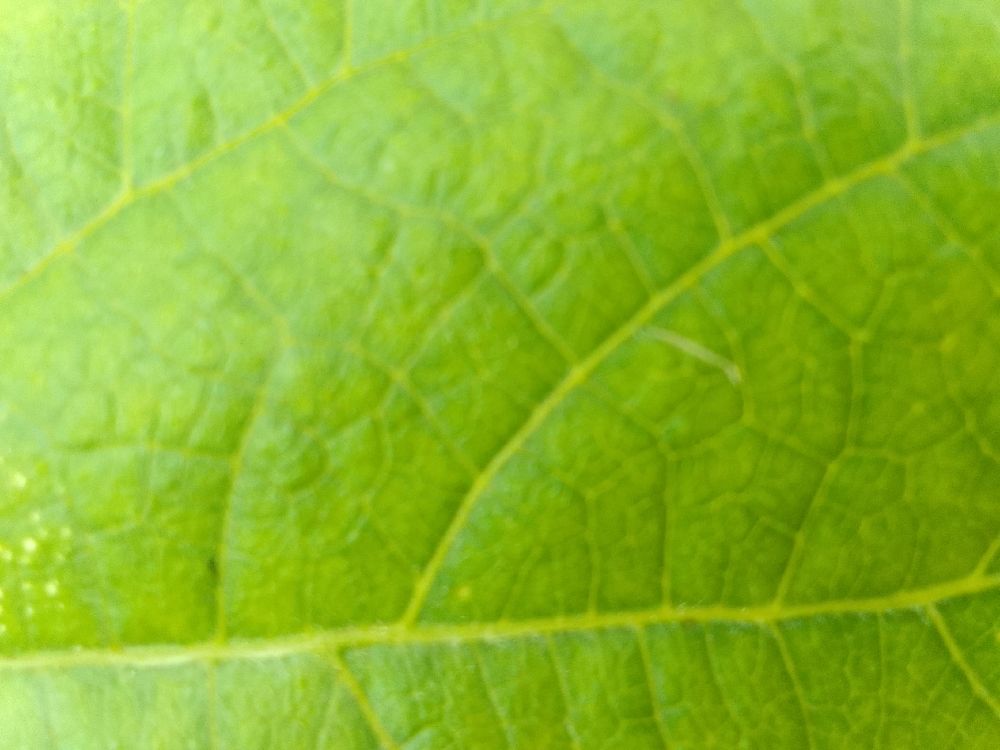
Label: healthy